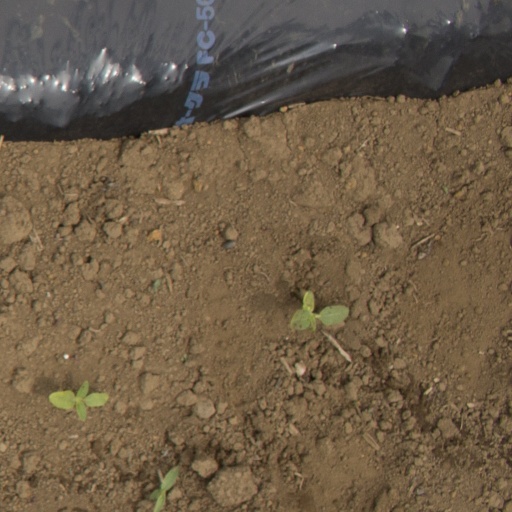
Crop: Jerusalem artichoke